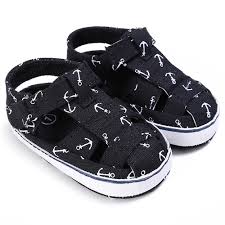
Waste category: shoes